The Prime of Miss Jean Brodie (novel)

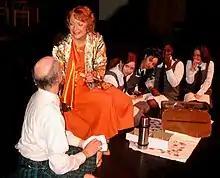
Scene from a stage version: Mr. Lowther, Miss Brodie, Jenny, Sandy, Monica, Mary

"She thinks she is Providence, thought Sandy, she thinks she is the God of Calvin." In some ways she is: in her prime she draws her chosen few to herself, much as Calvinists understand God to draw the elect to their salvation. With regard to religion, Miss Brodie "was not in any doubt, she let everyone know she was in no doubt, that God was on her side whatever her course, and so she experienced no difficulty or sense of hypocrisy in worship while at the same time she went to bed with the singing master." Feeling herself fated one way or another, Brodie acts as if she transcends morality.